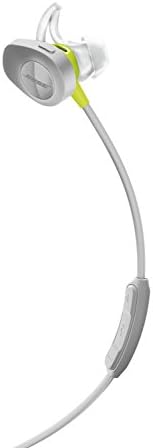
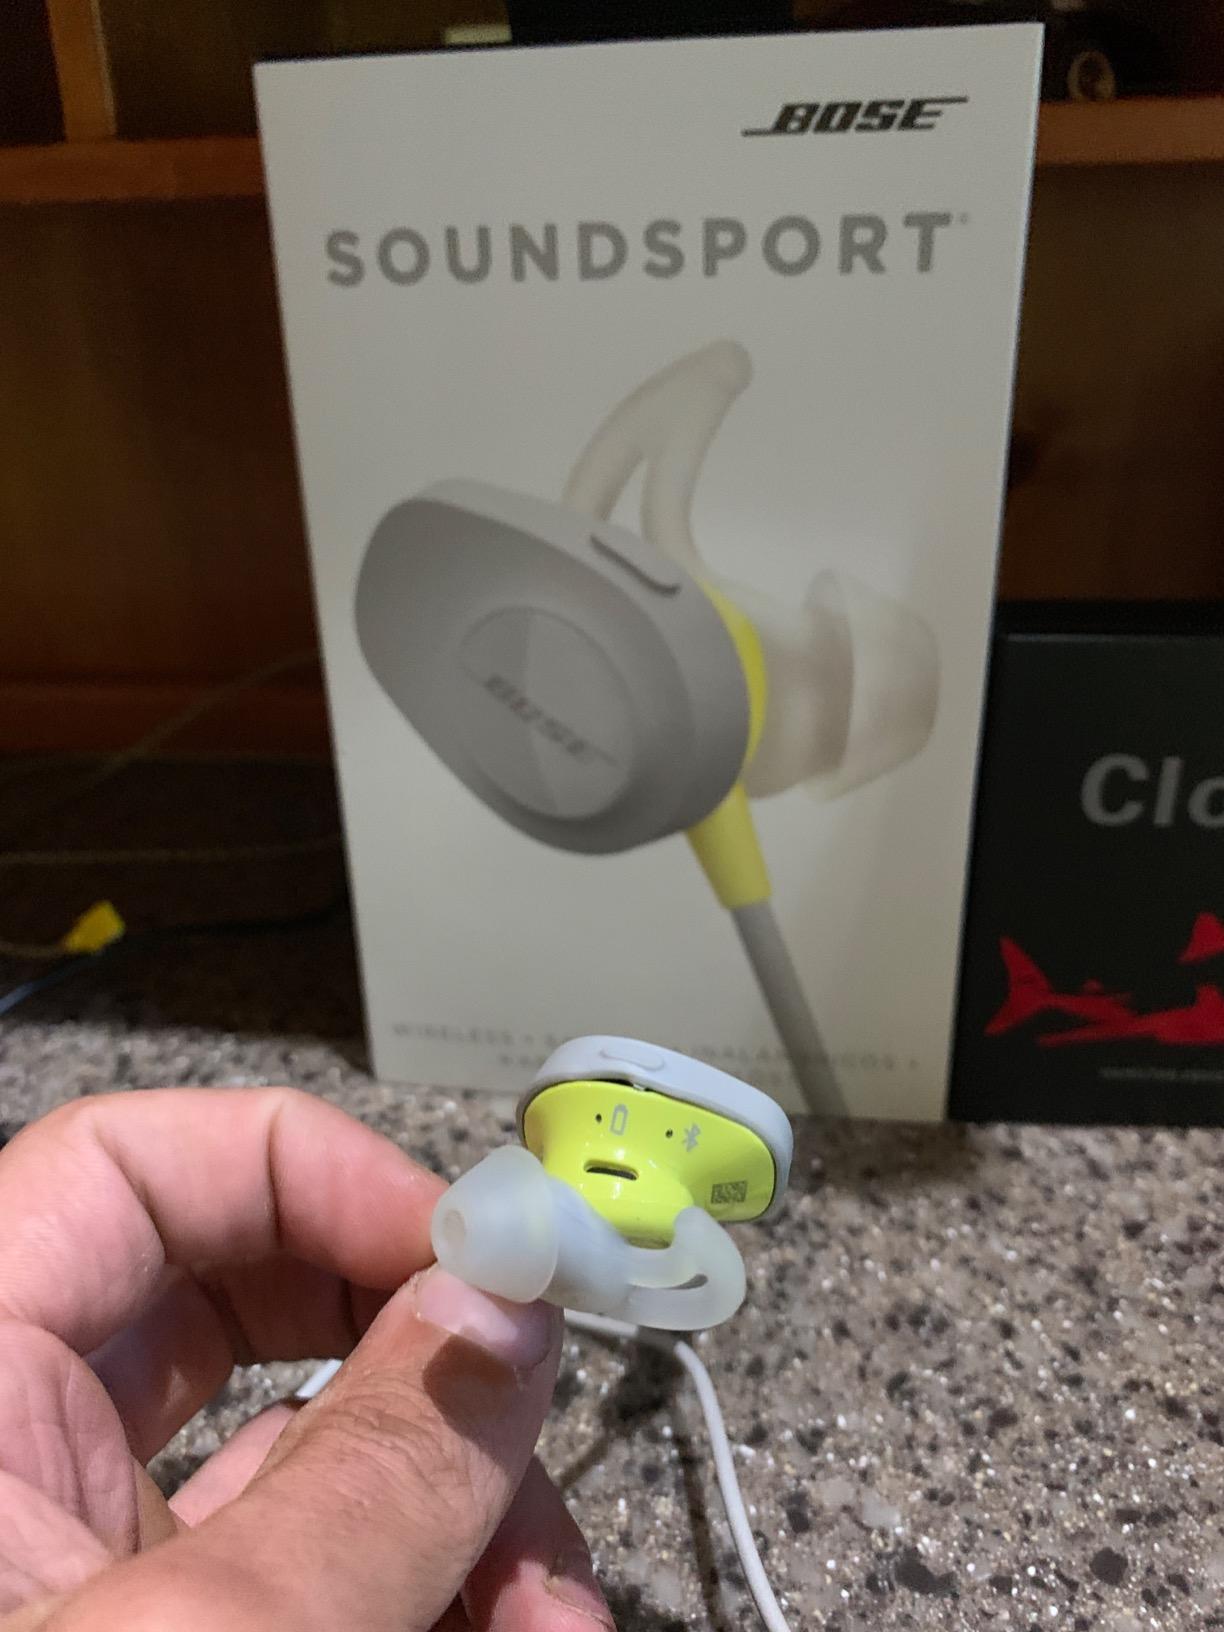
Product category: headphones
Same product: yes